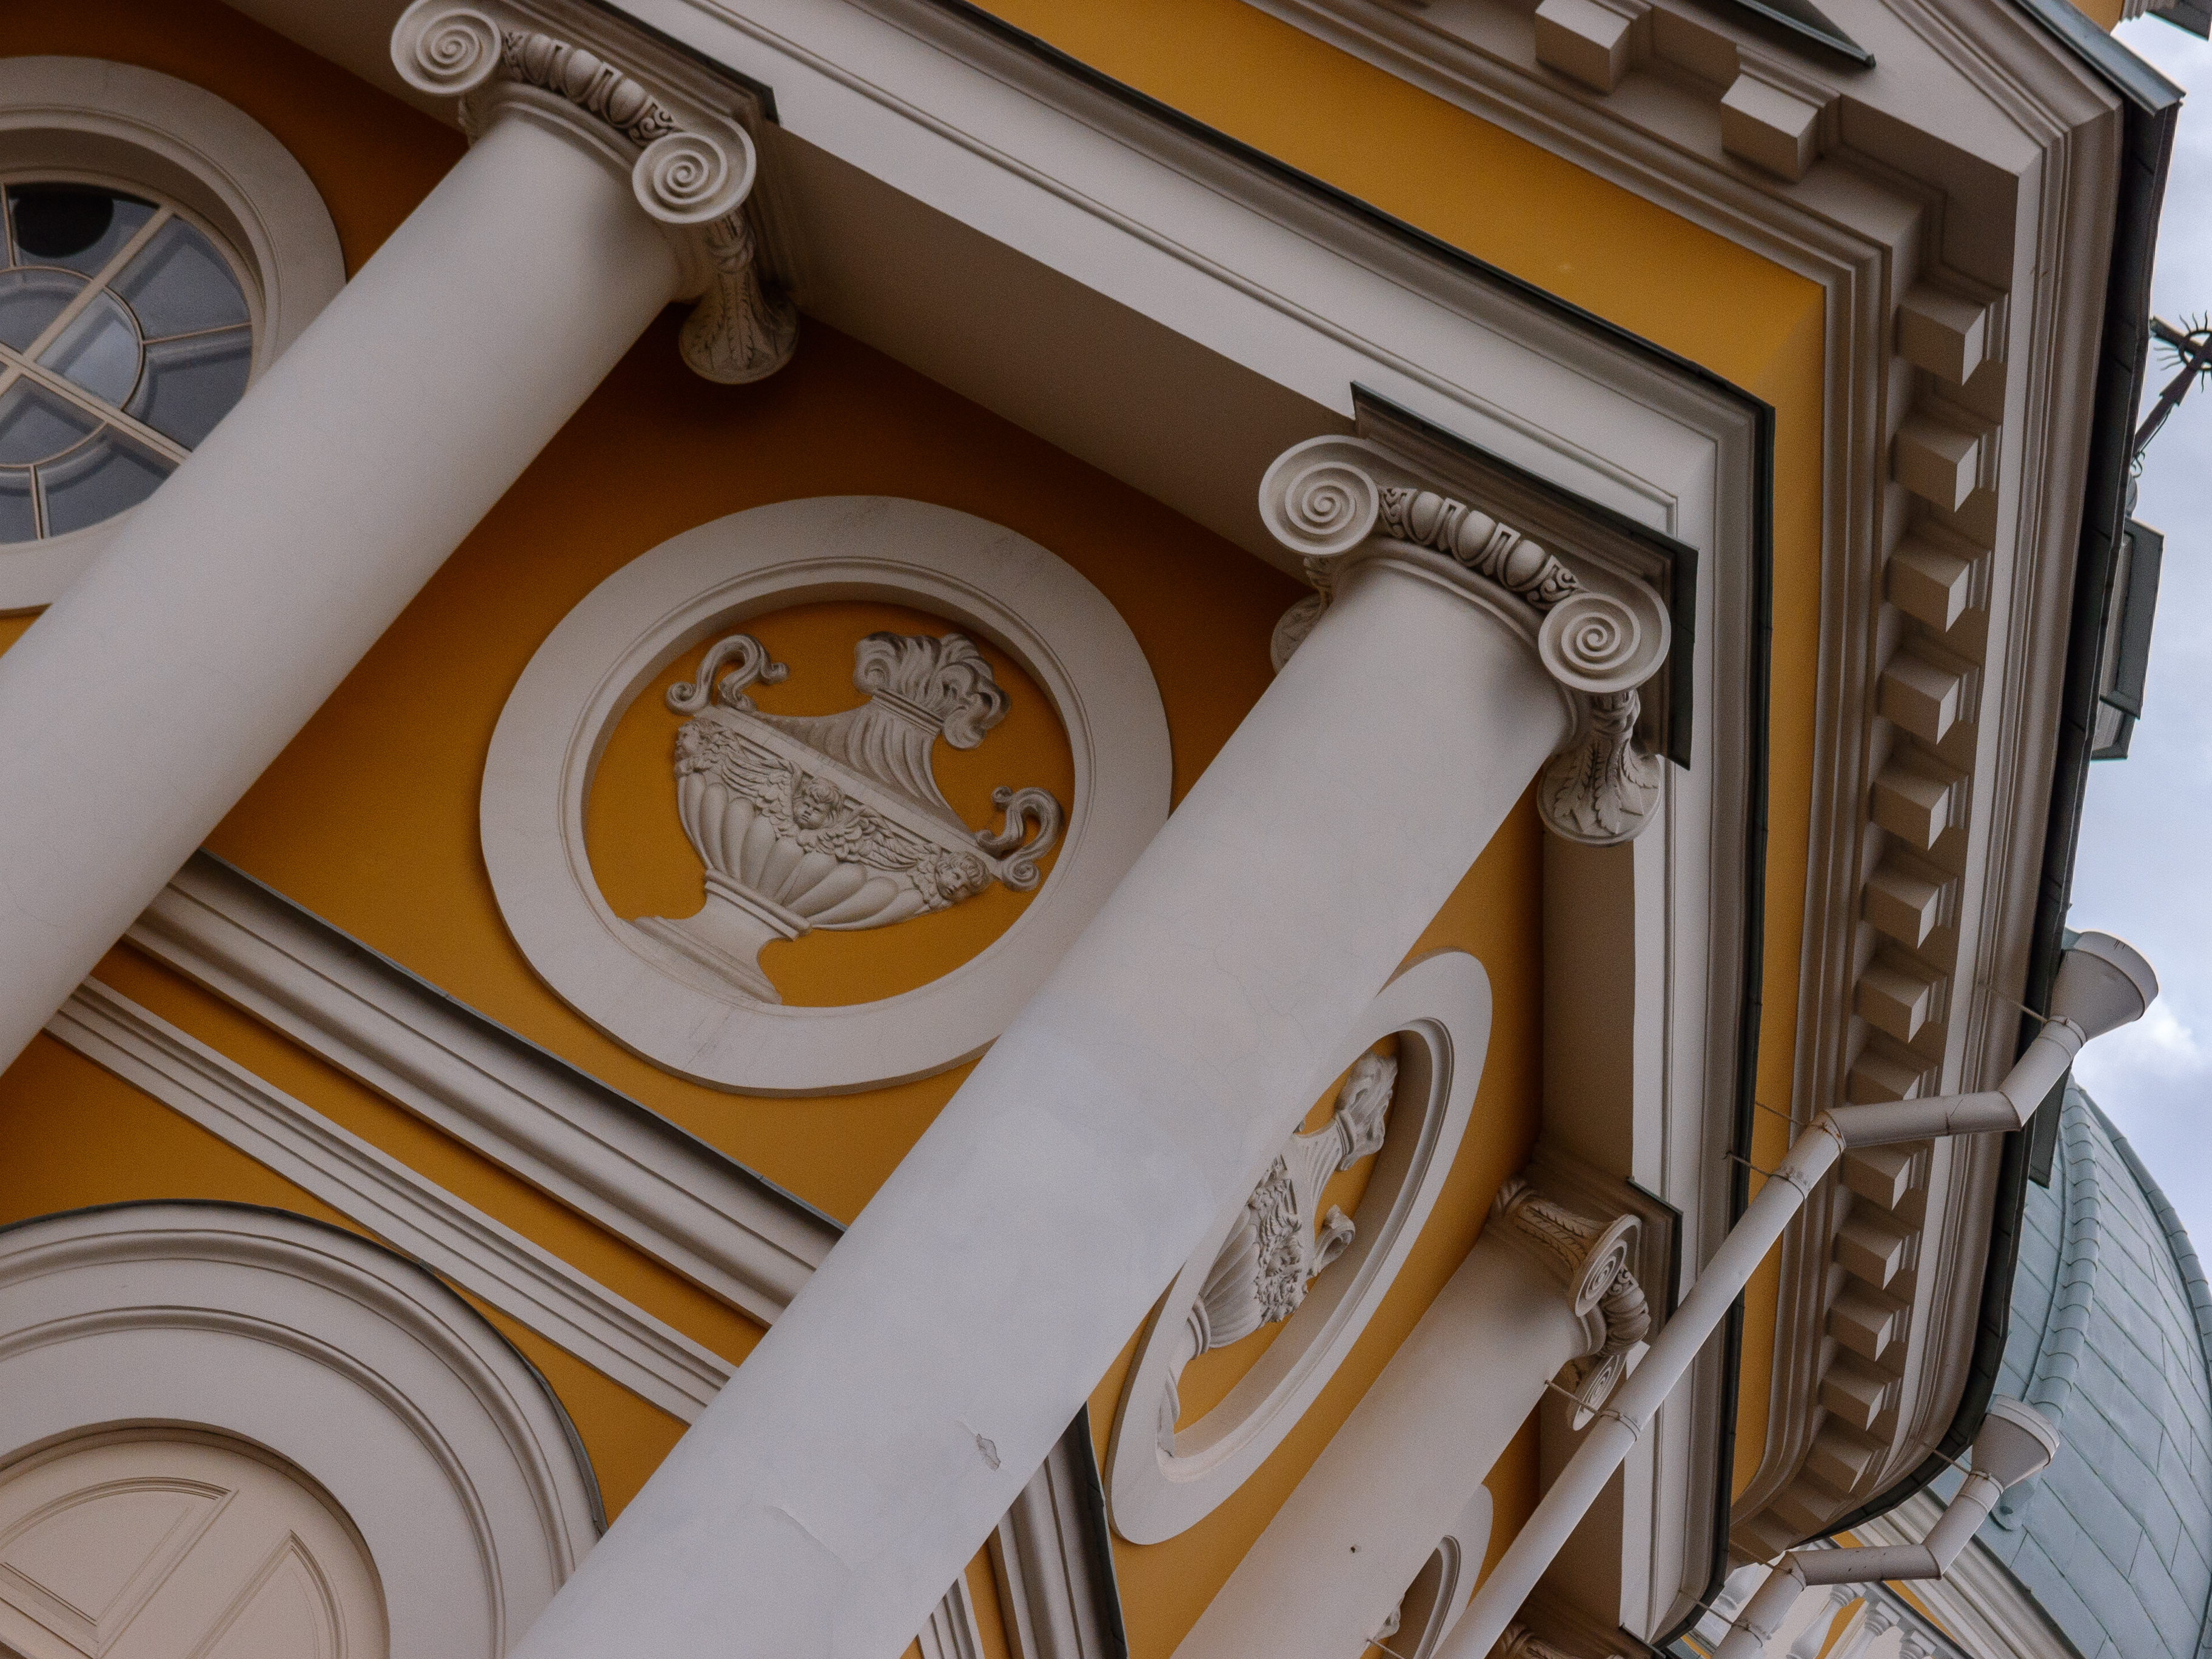
images, brown, building, lighting, wood, architecture, gold, Material property, facade, symmetry, art, font, beige, molding, pattern, creative arts, engineering, bracket, arch, ceiling, classical architecture, circle, carving, column, visual arts, baluster, metal, sky, volute, peach, window, classic